Tsodilo

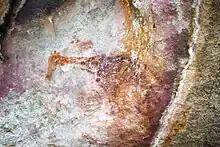
Giraffe Rock Art Painting: Tsodilo Hills

Charcoal found during excavations has been dated to the African Iron Age, the Later Stone Age (LSA), and the Middle Stone Age (MSA). Mostly stone artifacts from the LSA were made from local materials such as quartz and jasper. MSA artifacts from the cave are mostly prepared projectile points. The points are typically found in various stages of production, some abandoned and some finished.